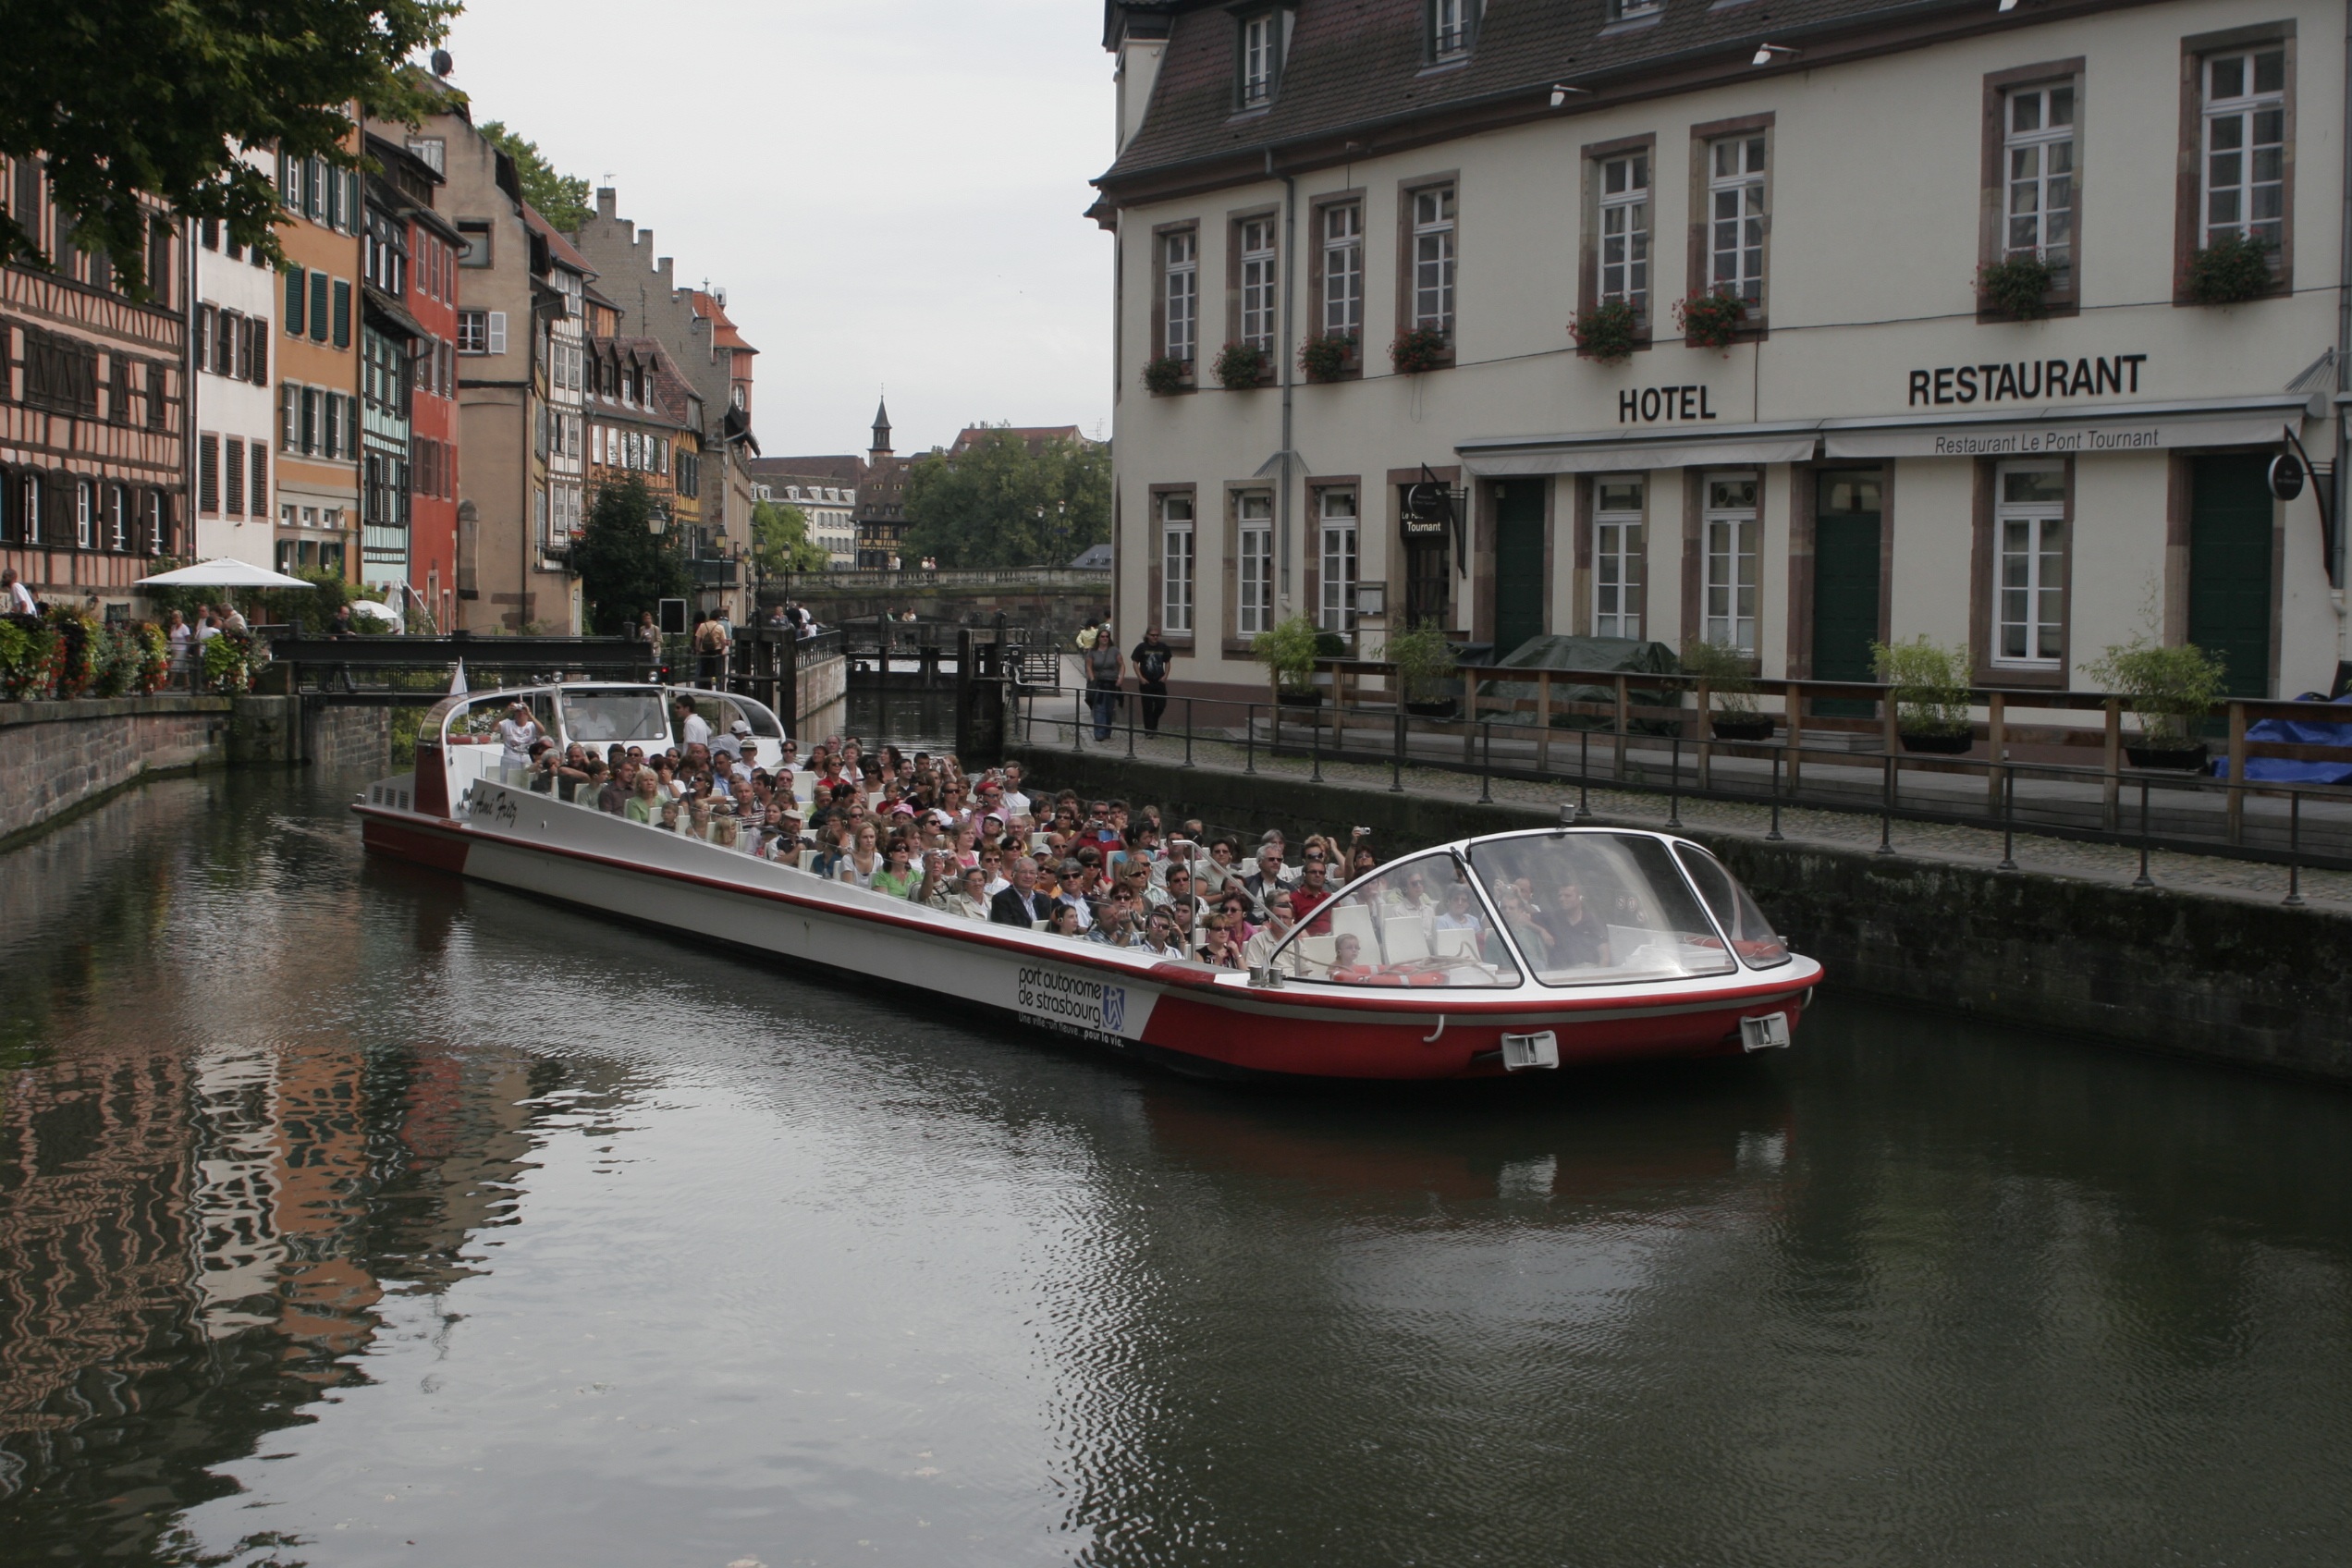
boat, river, canal, construction, vehicle, yacht, cathedral, waterway, body of water, french, boating, strasbourg, channel, landform, chau, river banks